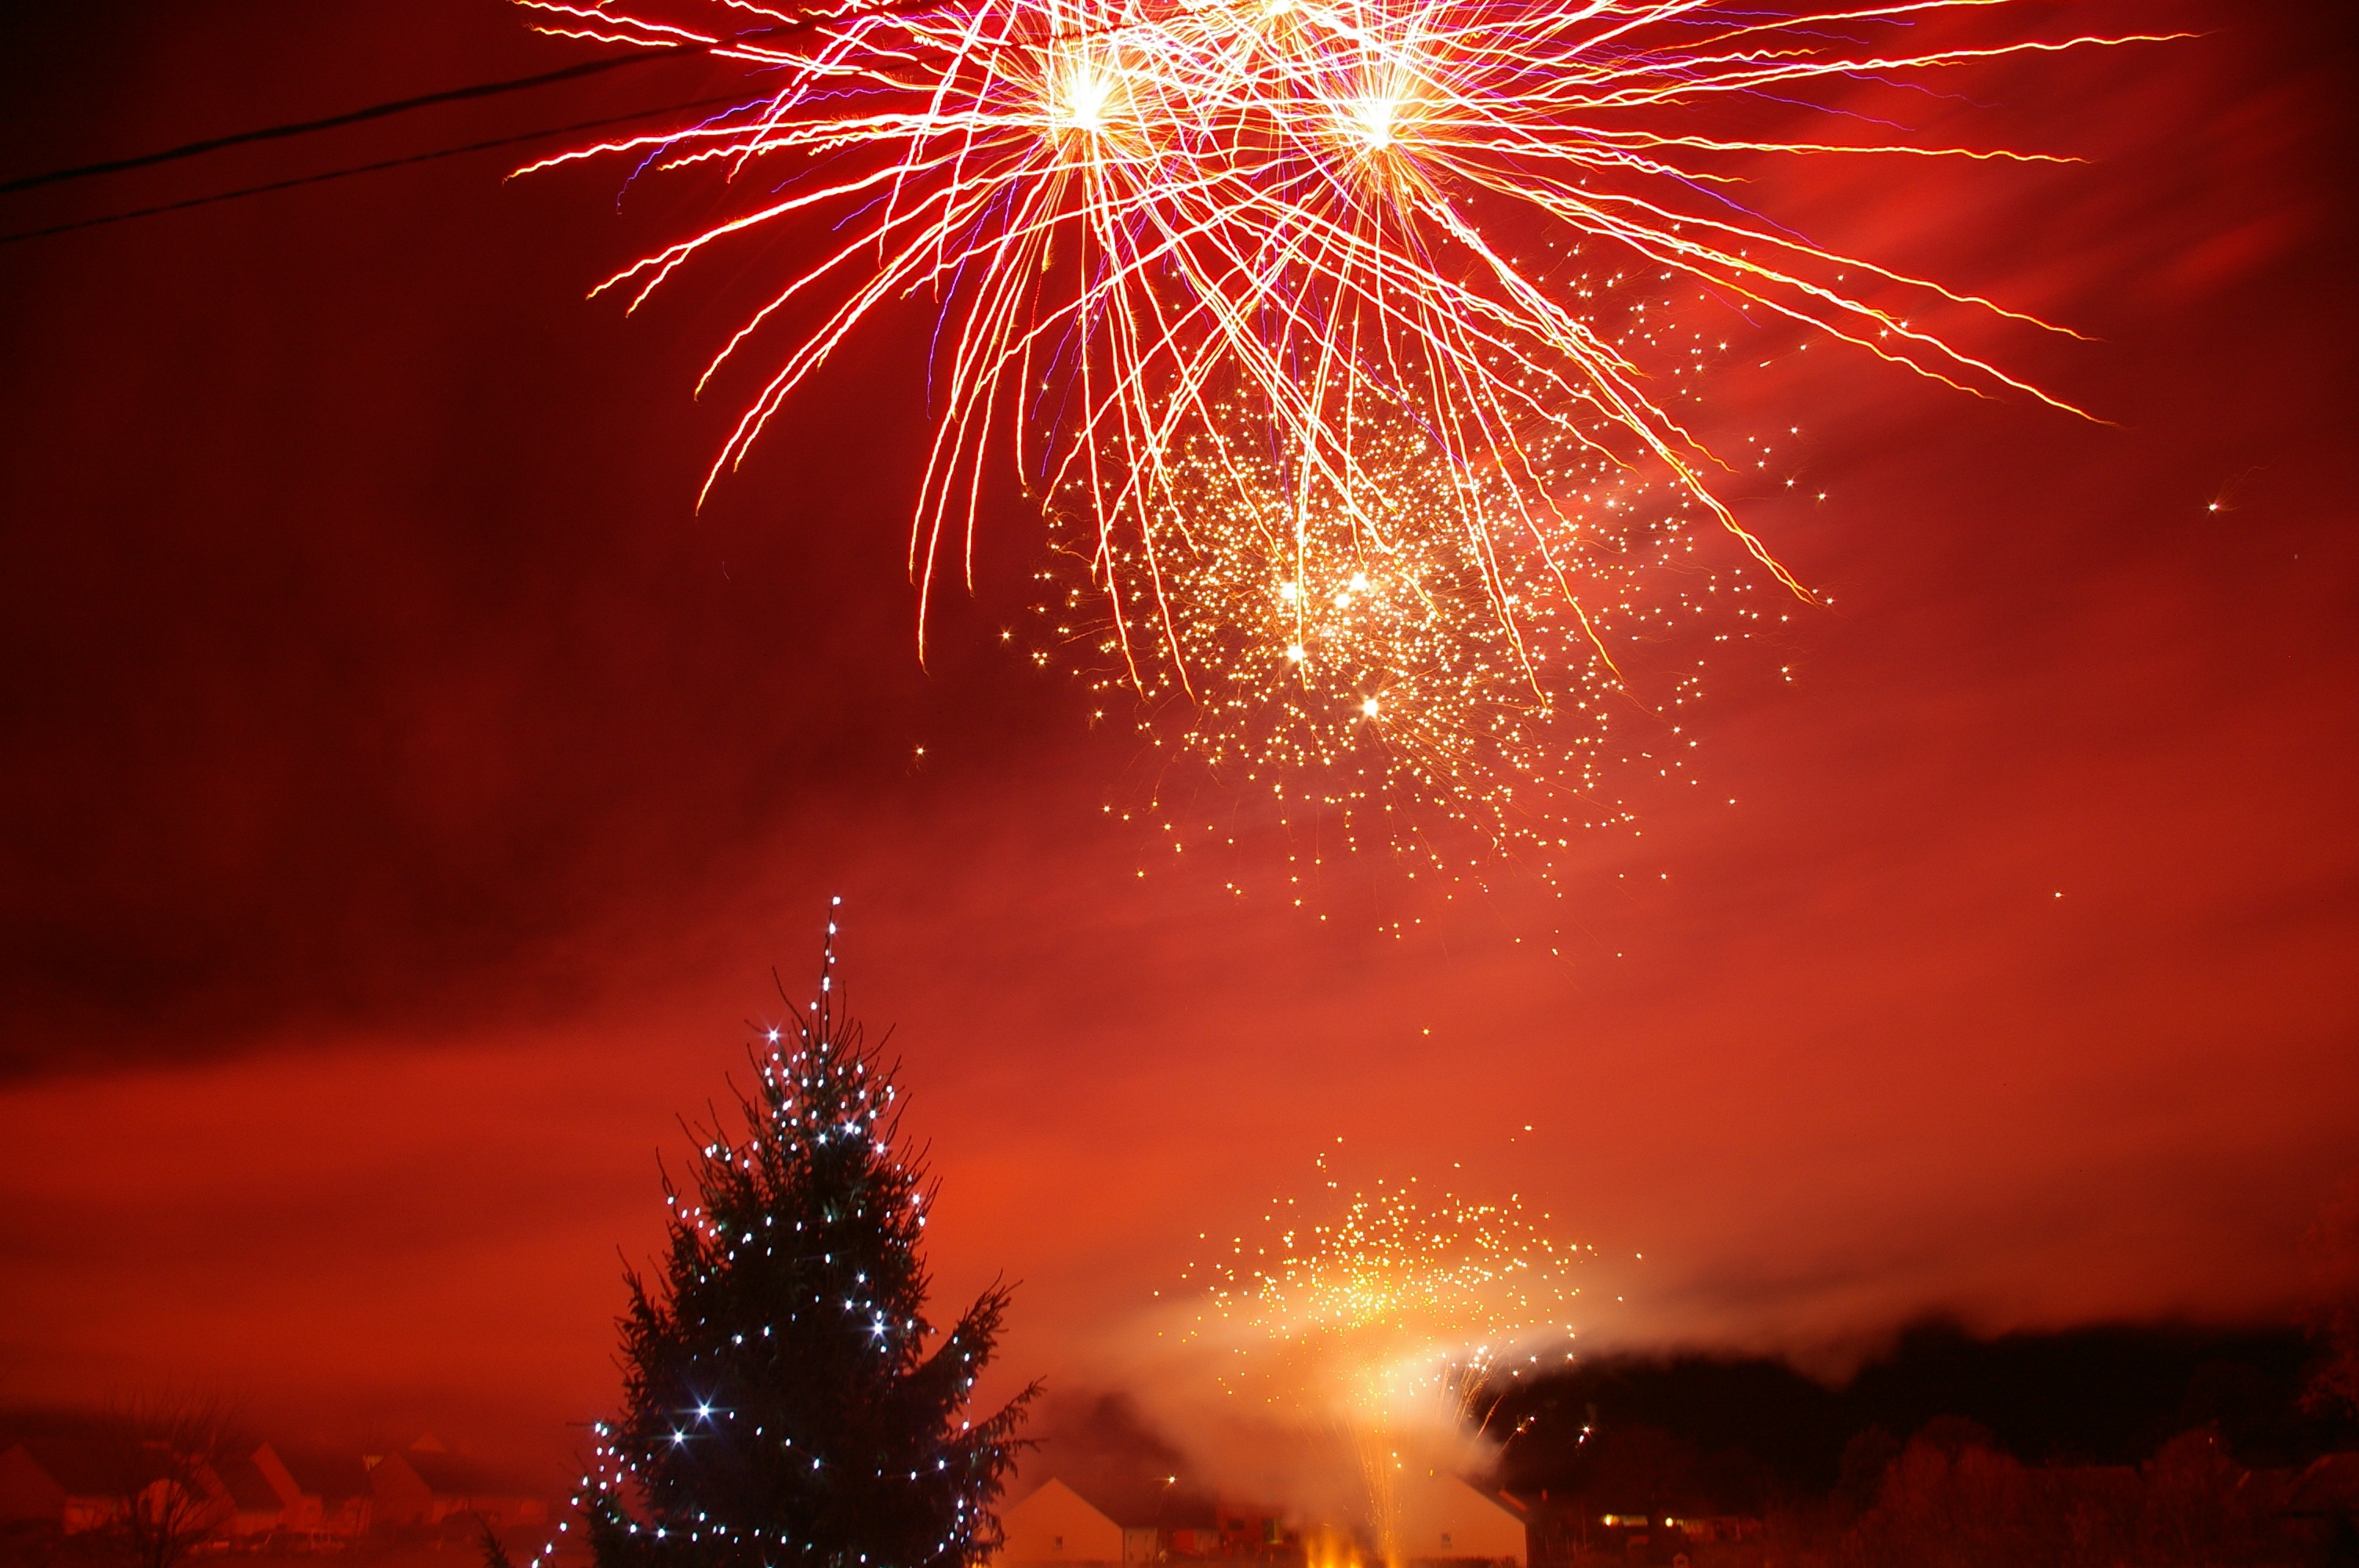
cold, winter, night, star, recreation, christmas, fir, christmas tree, garland, christmas decoration, festival, fireworks, joy, event, new year's eve, fir branch, outdoor recreation